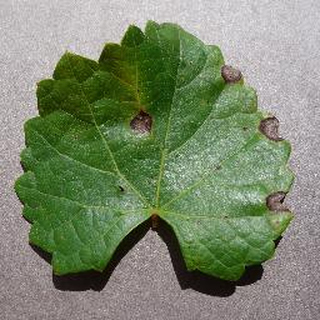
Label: grape_black_rot